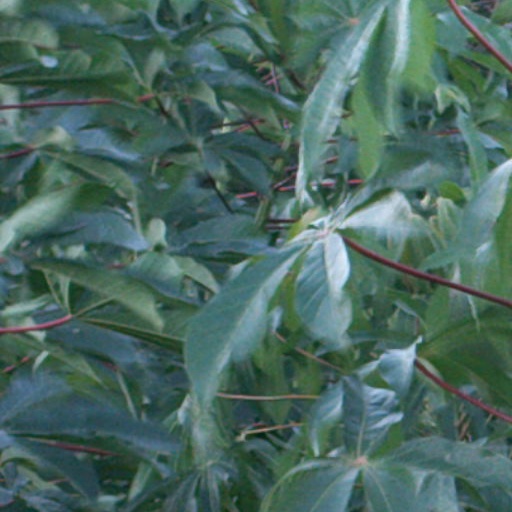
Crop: cassava